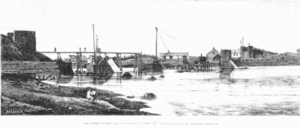
Construction du pont de l'Intercolonial Railway en 1872 à l'embouchure de la rivière Rimouski.
Marie-Élisabeth Turgeon est une religieuse canadienne fondatrice des sœurs de Notre Dame du saint Rosaire et vénérée comme bienheureuse par l'Église catholique.